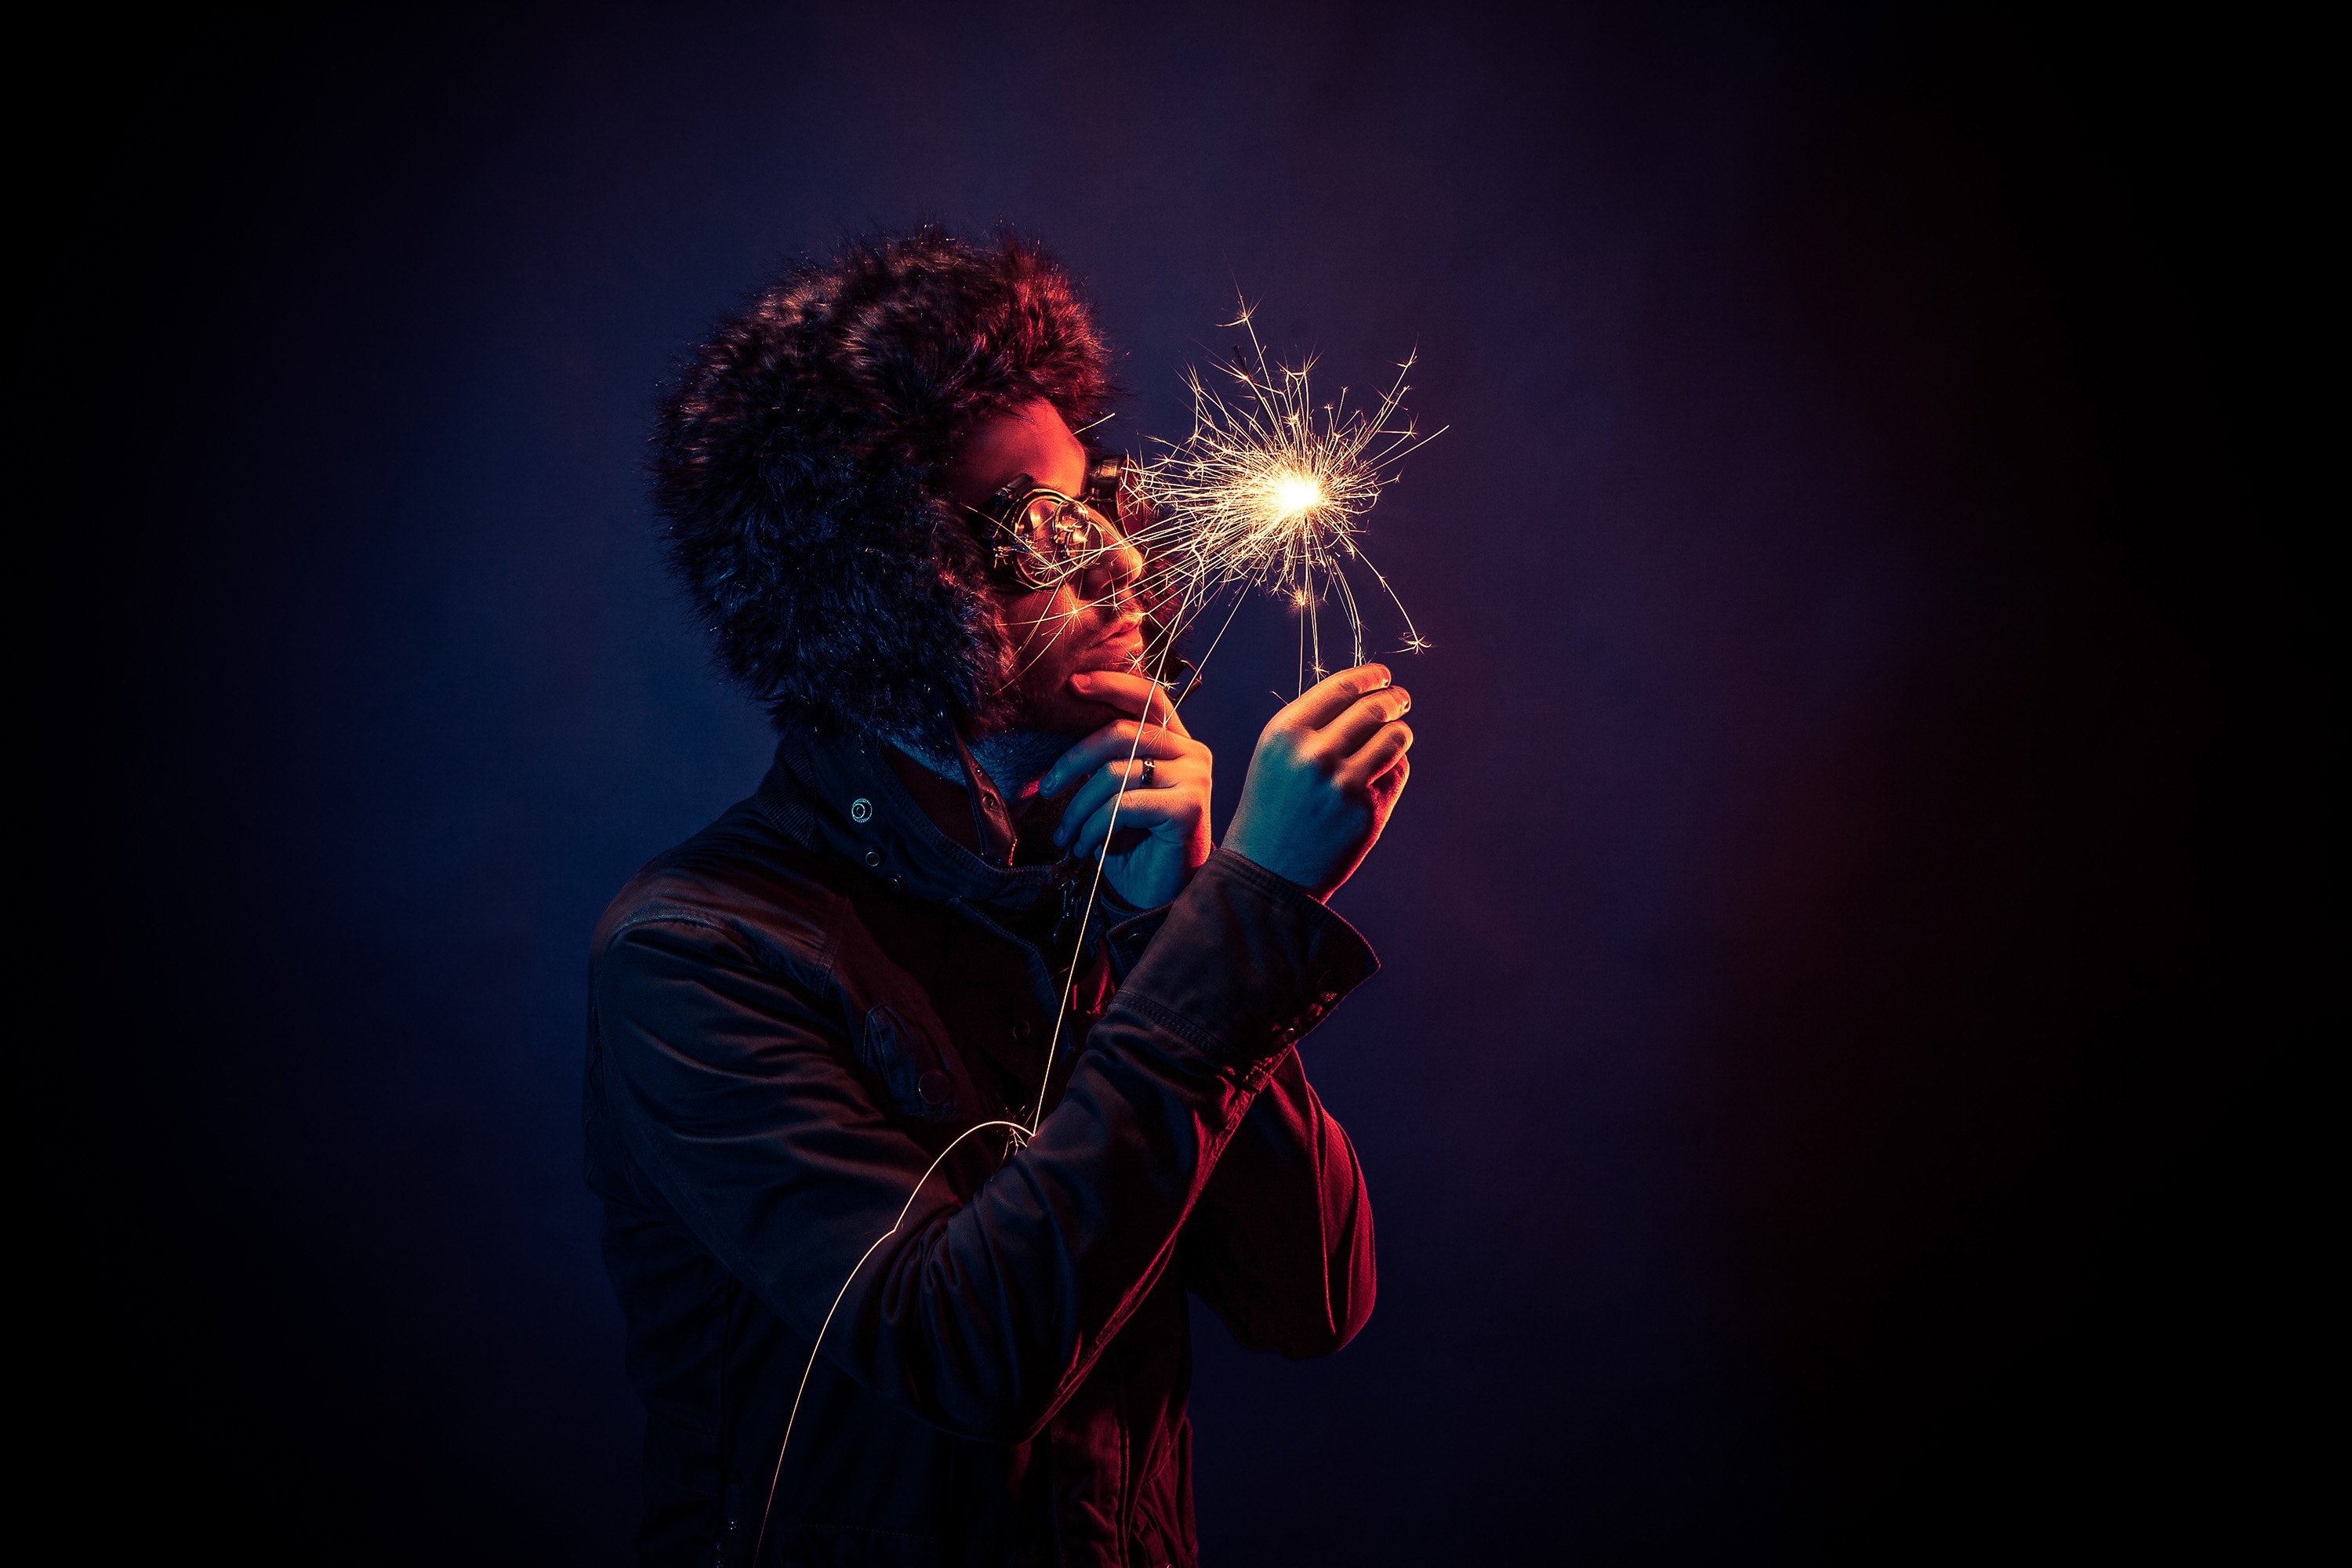
man, darkness, event, night, sparkler, public event, explosive material, computer wallpaper, recreation, fete, fireworks, space, facial hair